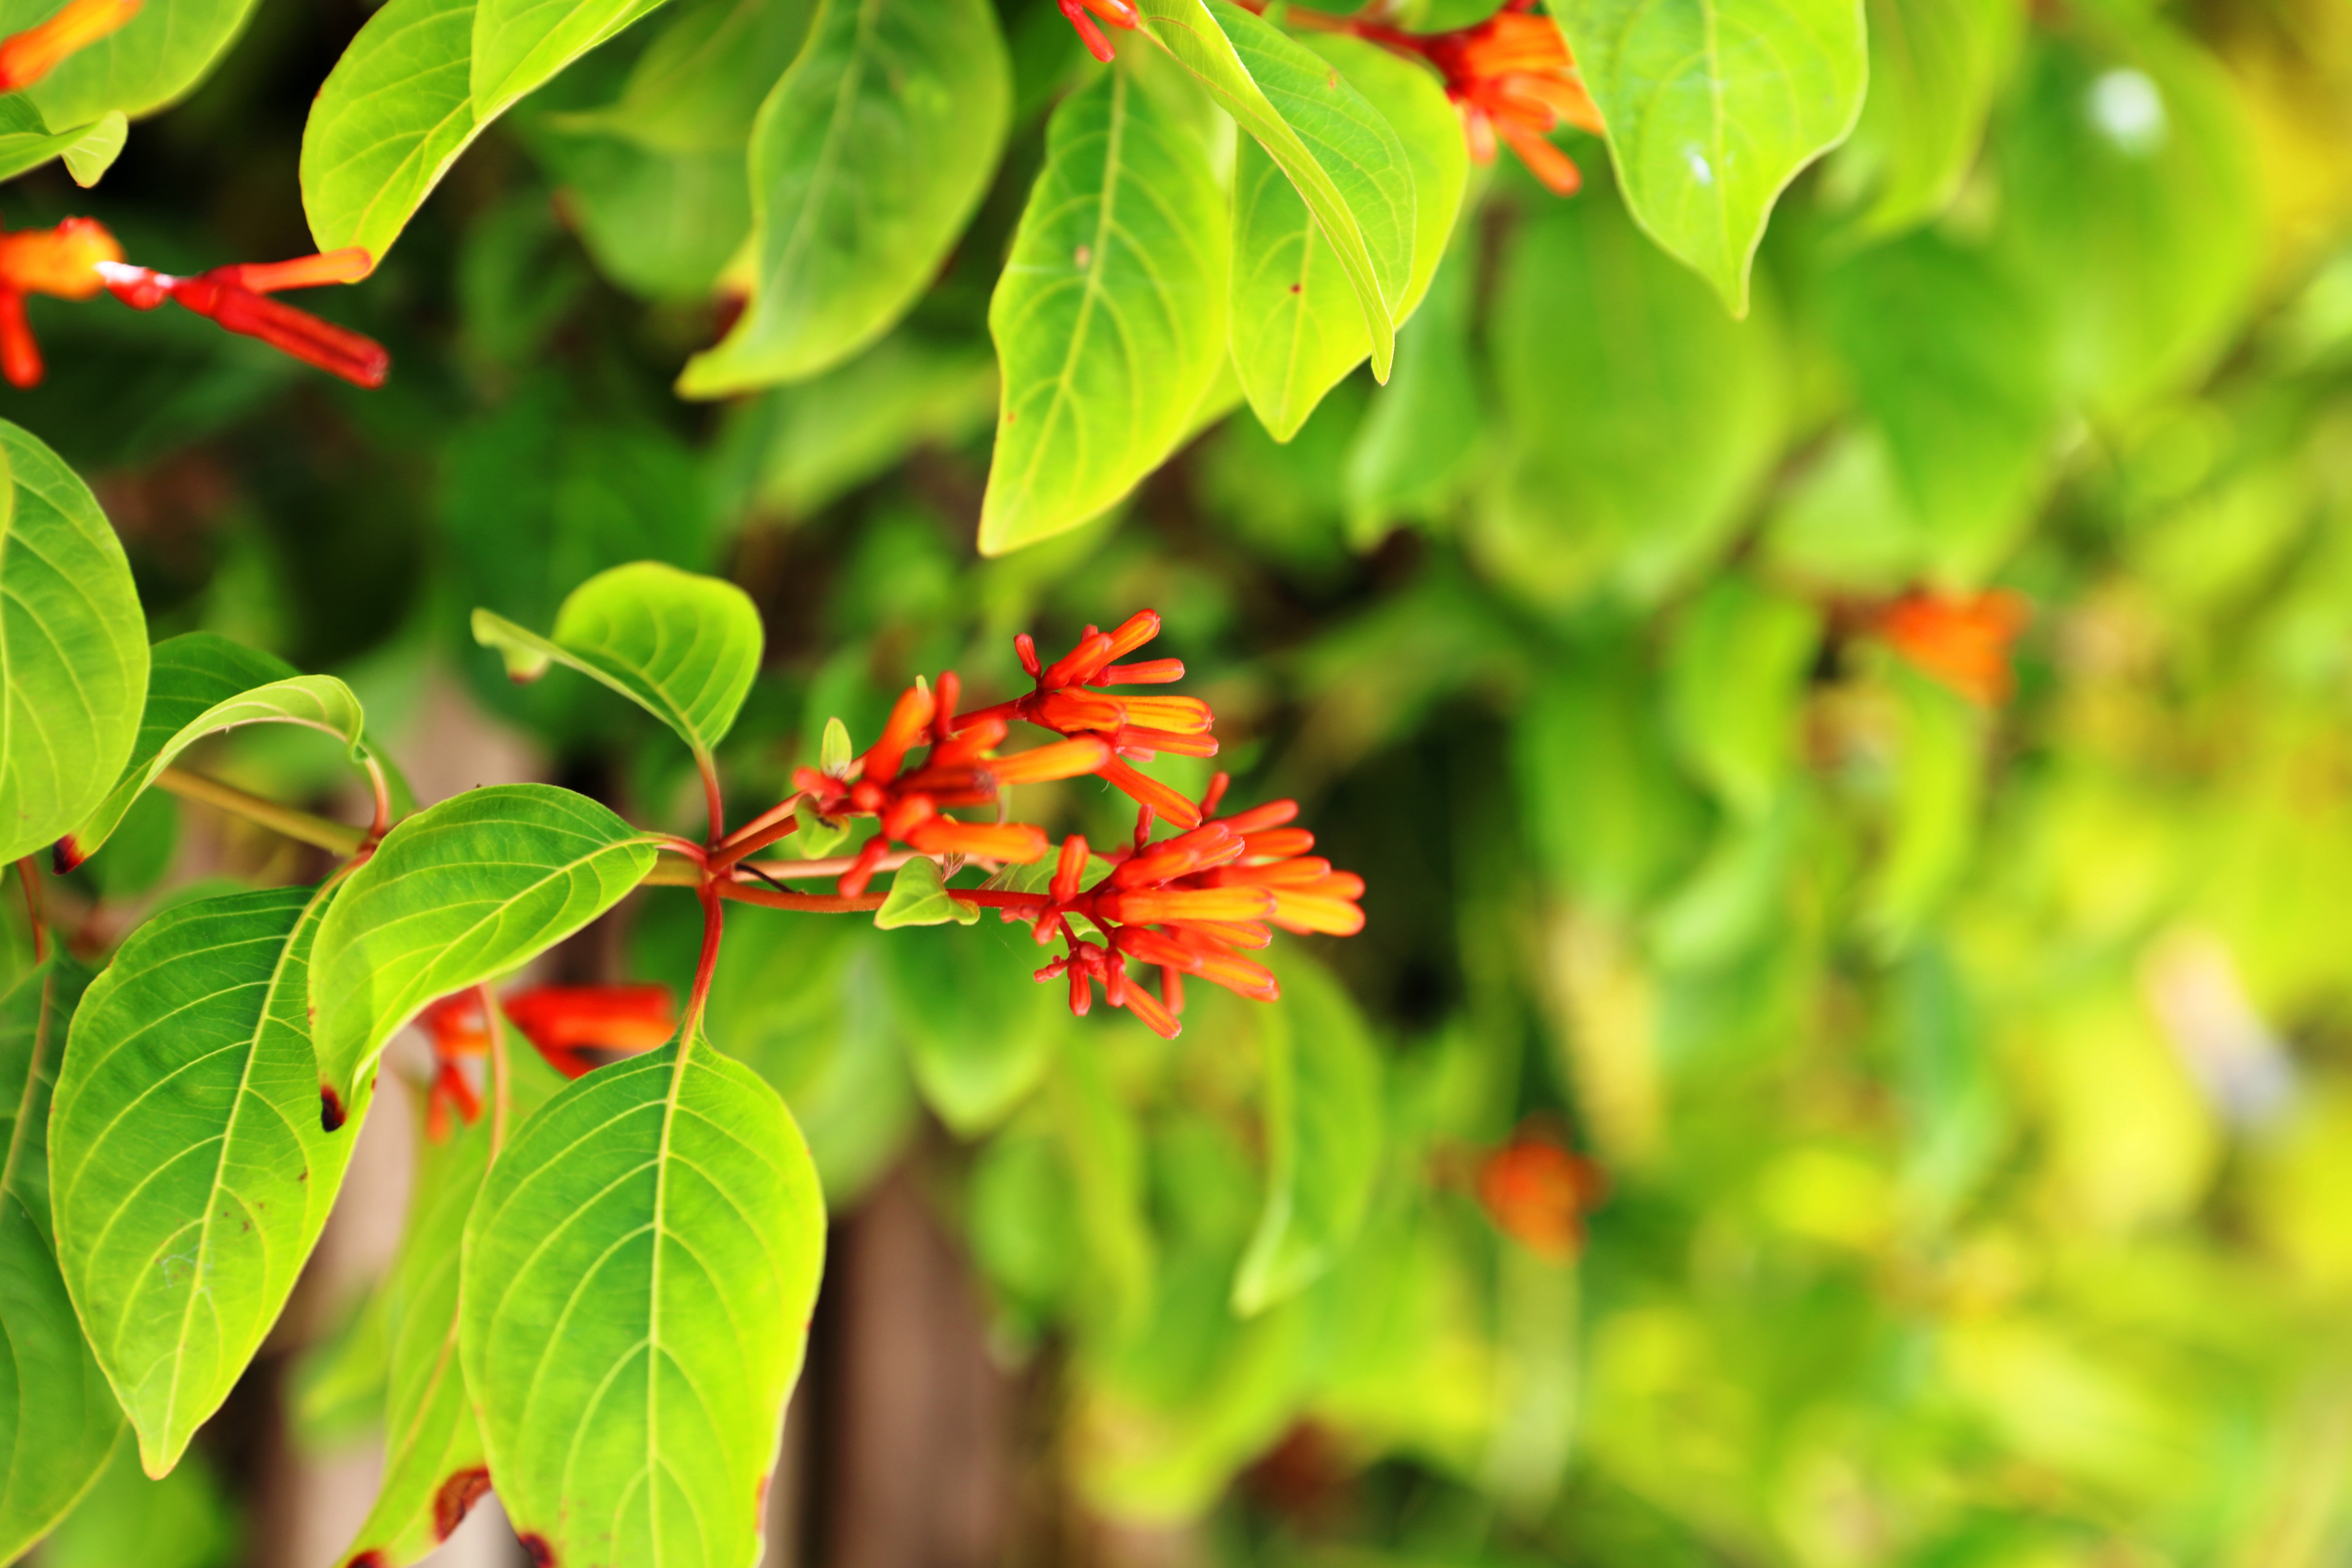
tree, nature, branch, blossom, plant, sunlight, leaf, flower, green, produce, evergreen, autumn, botany, flora, season, wildflower, shrub, deciduous, macro photography, flowering plant, woody plant, land plant